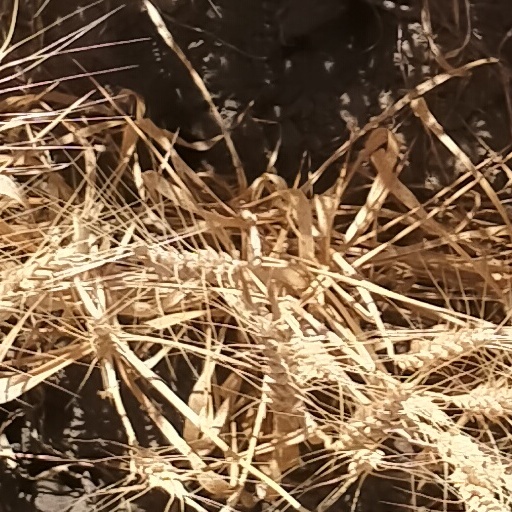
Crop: wheat